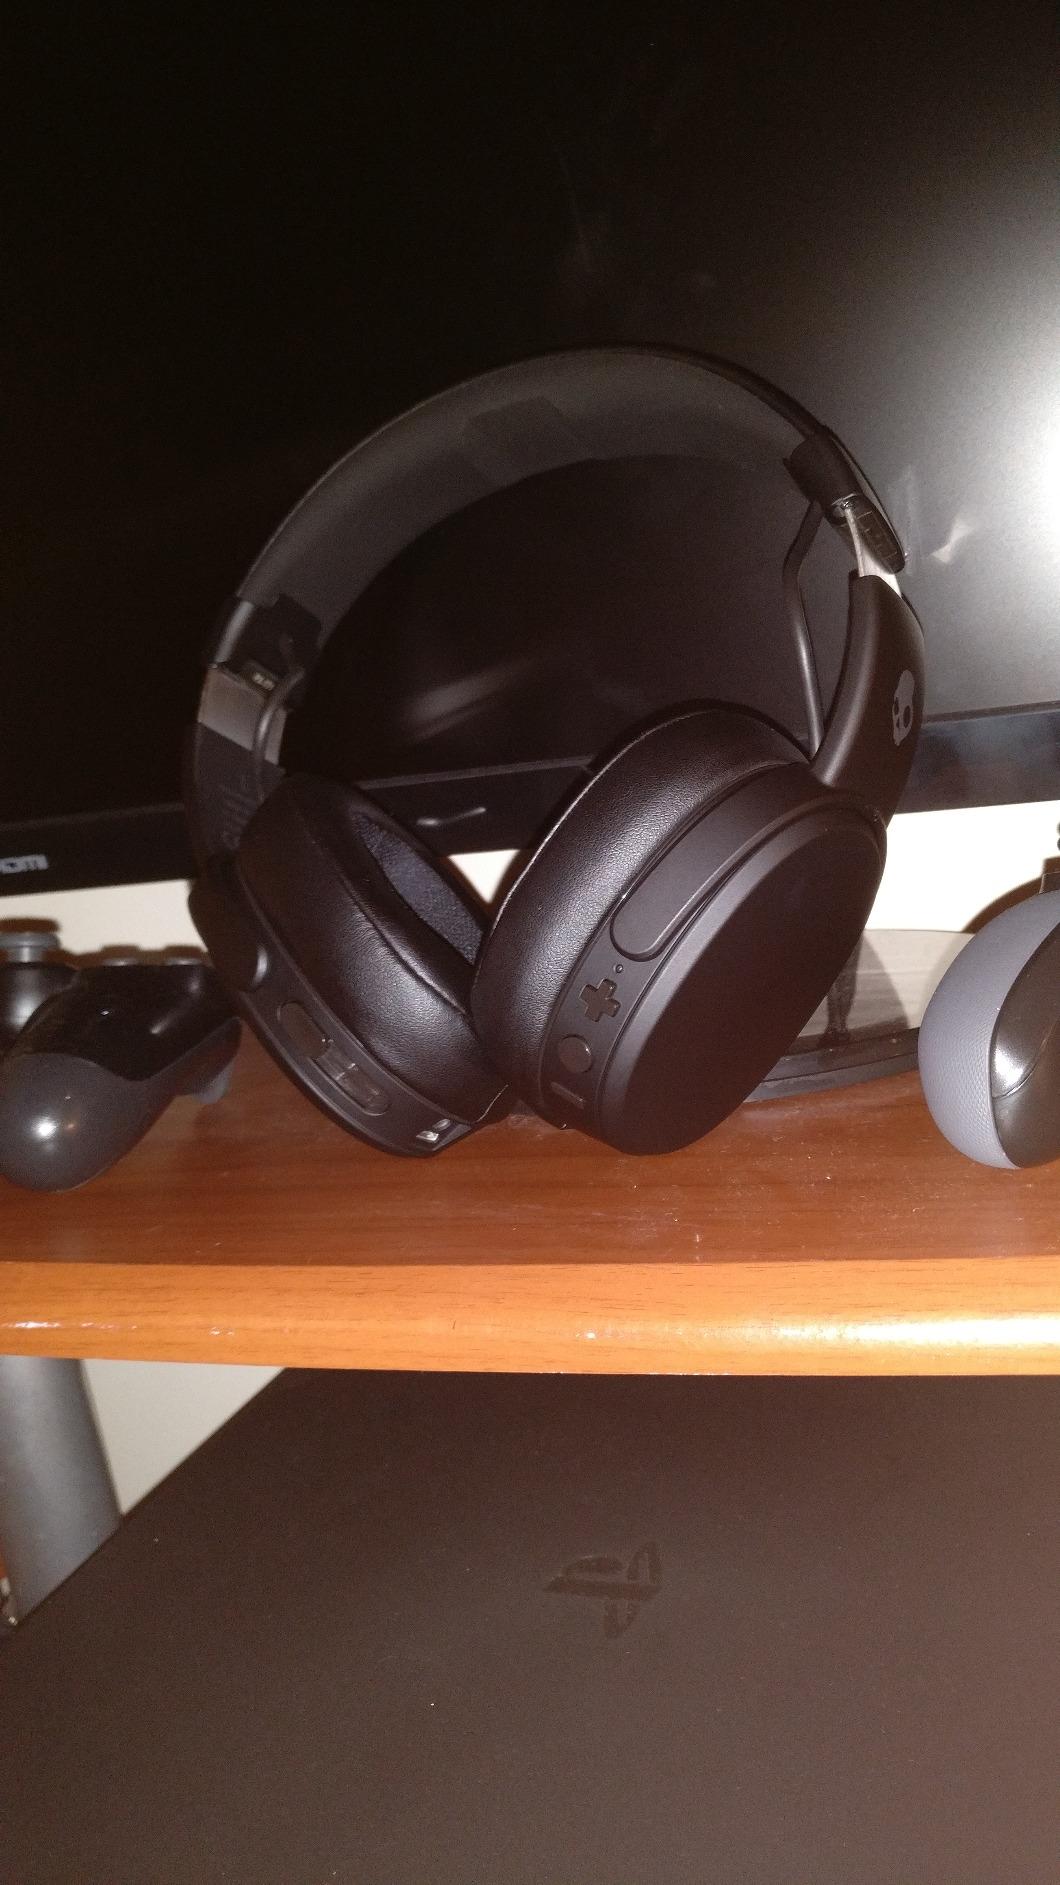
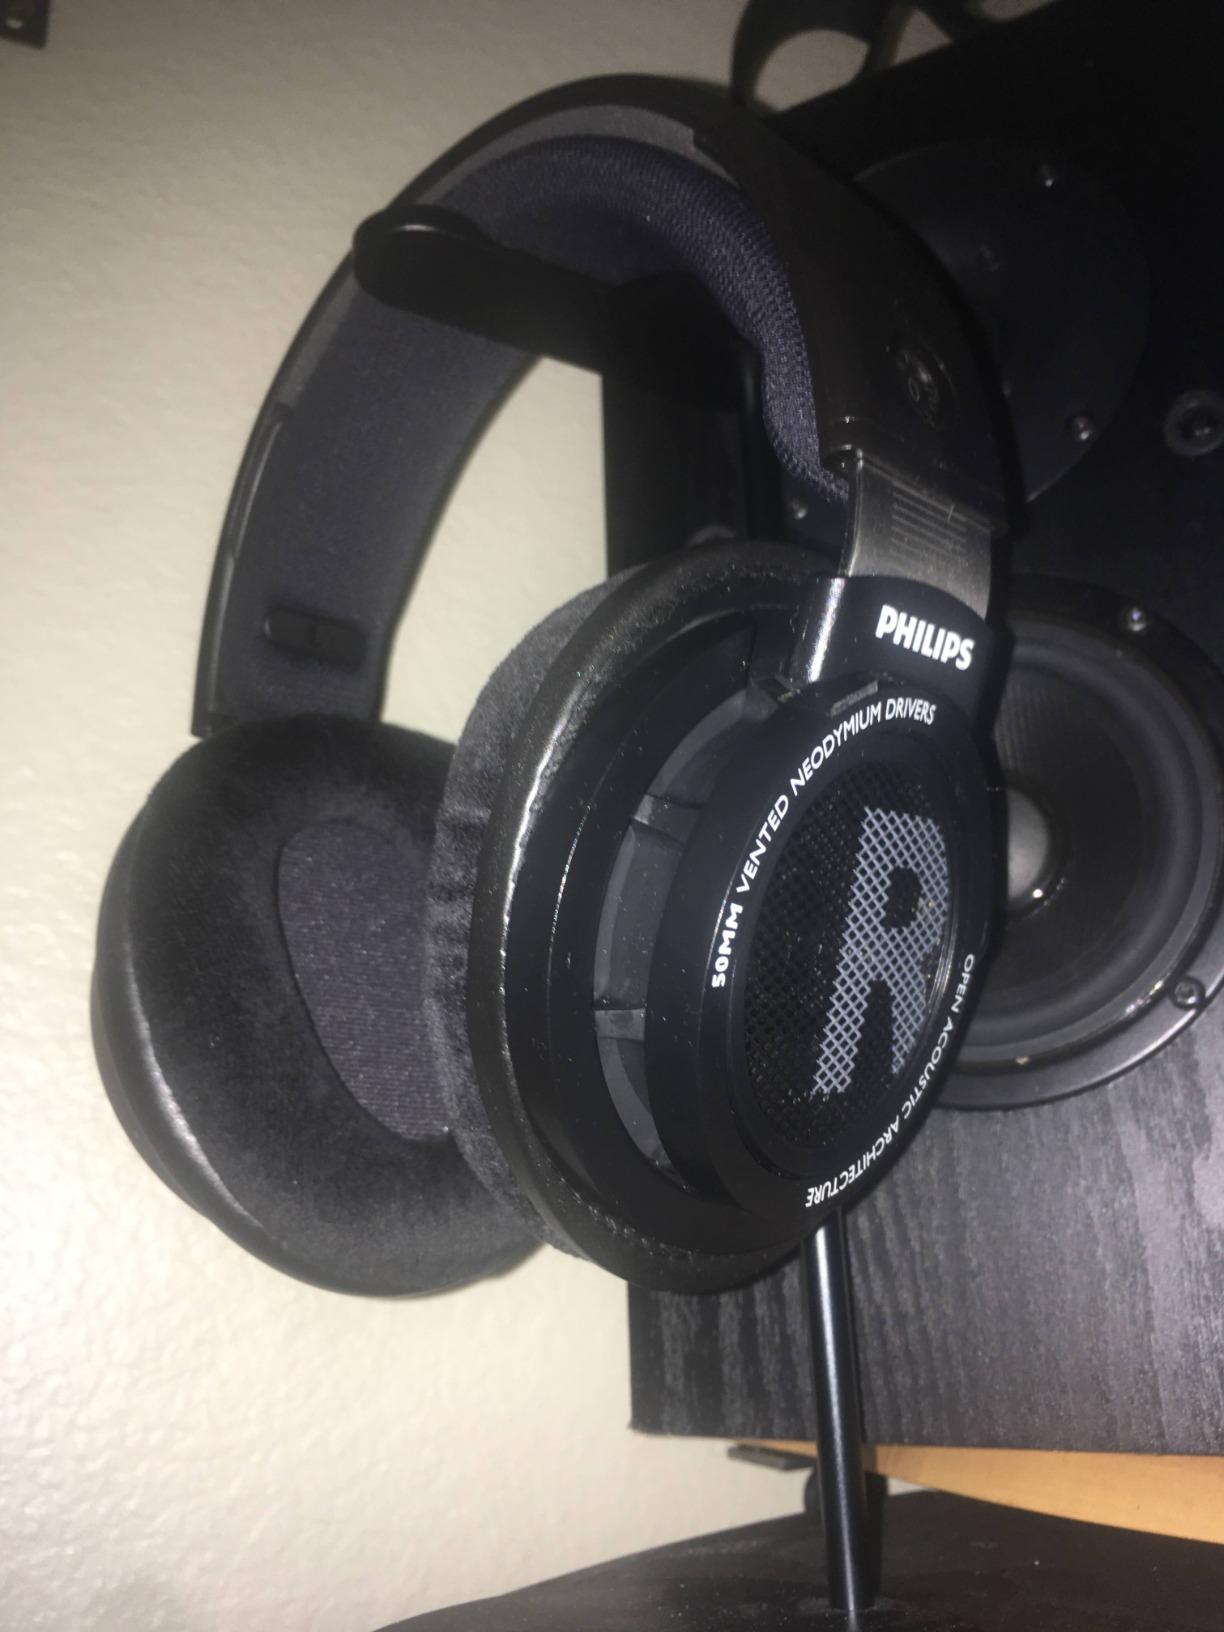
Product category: headphones
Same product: no